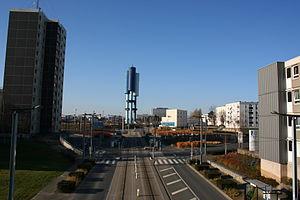
Hérouville-Saint-Clair est une commune française située dans le département du Calvados en région Normandie, peuplée de 22 954 habitants.
Le château d'eau d'Hérouville-Saint-Clair est un château d'eau métallique mis en service en 1968 à Hérouville-Saint-Clair, dans le Calvados, en Normandie.